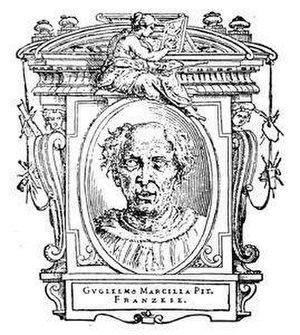
Guillaume de Marcillat, né à La Châtre, dans l'Indre, vers 1470 et mort à Arezzo le 30 juillet 1529, est un peintre français qui est célèbre pour ses vitraux historiés. Il a également réalisé des fresques et des tableaux. Il a vécu à Rome, Cortone et Arezzo et a réalisé des vitraux pour de nombreux lieux dans le nord de l'Italie. Vasari a fait ses premiers pas chez lui, et en fait le portrait dans Le Vite.